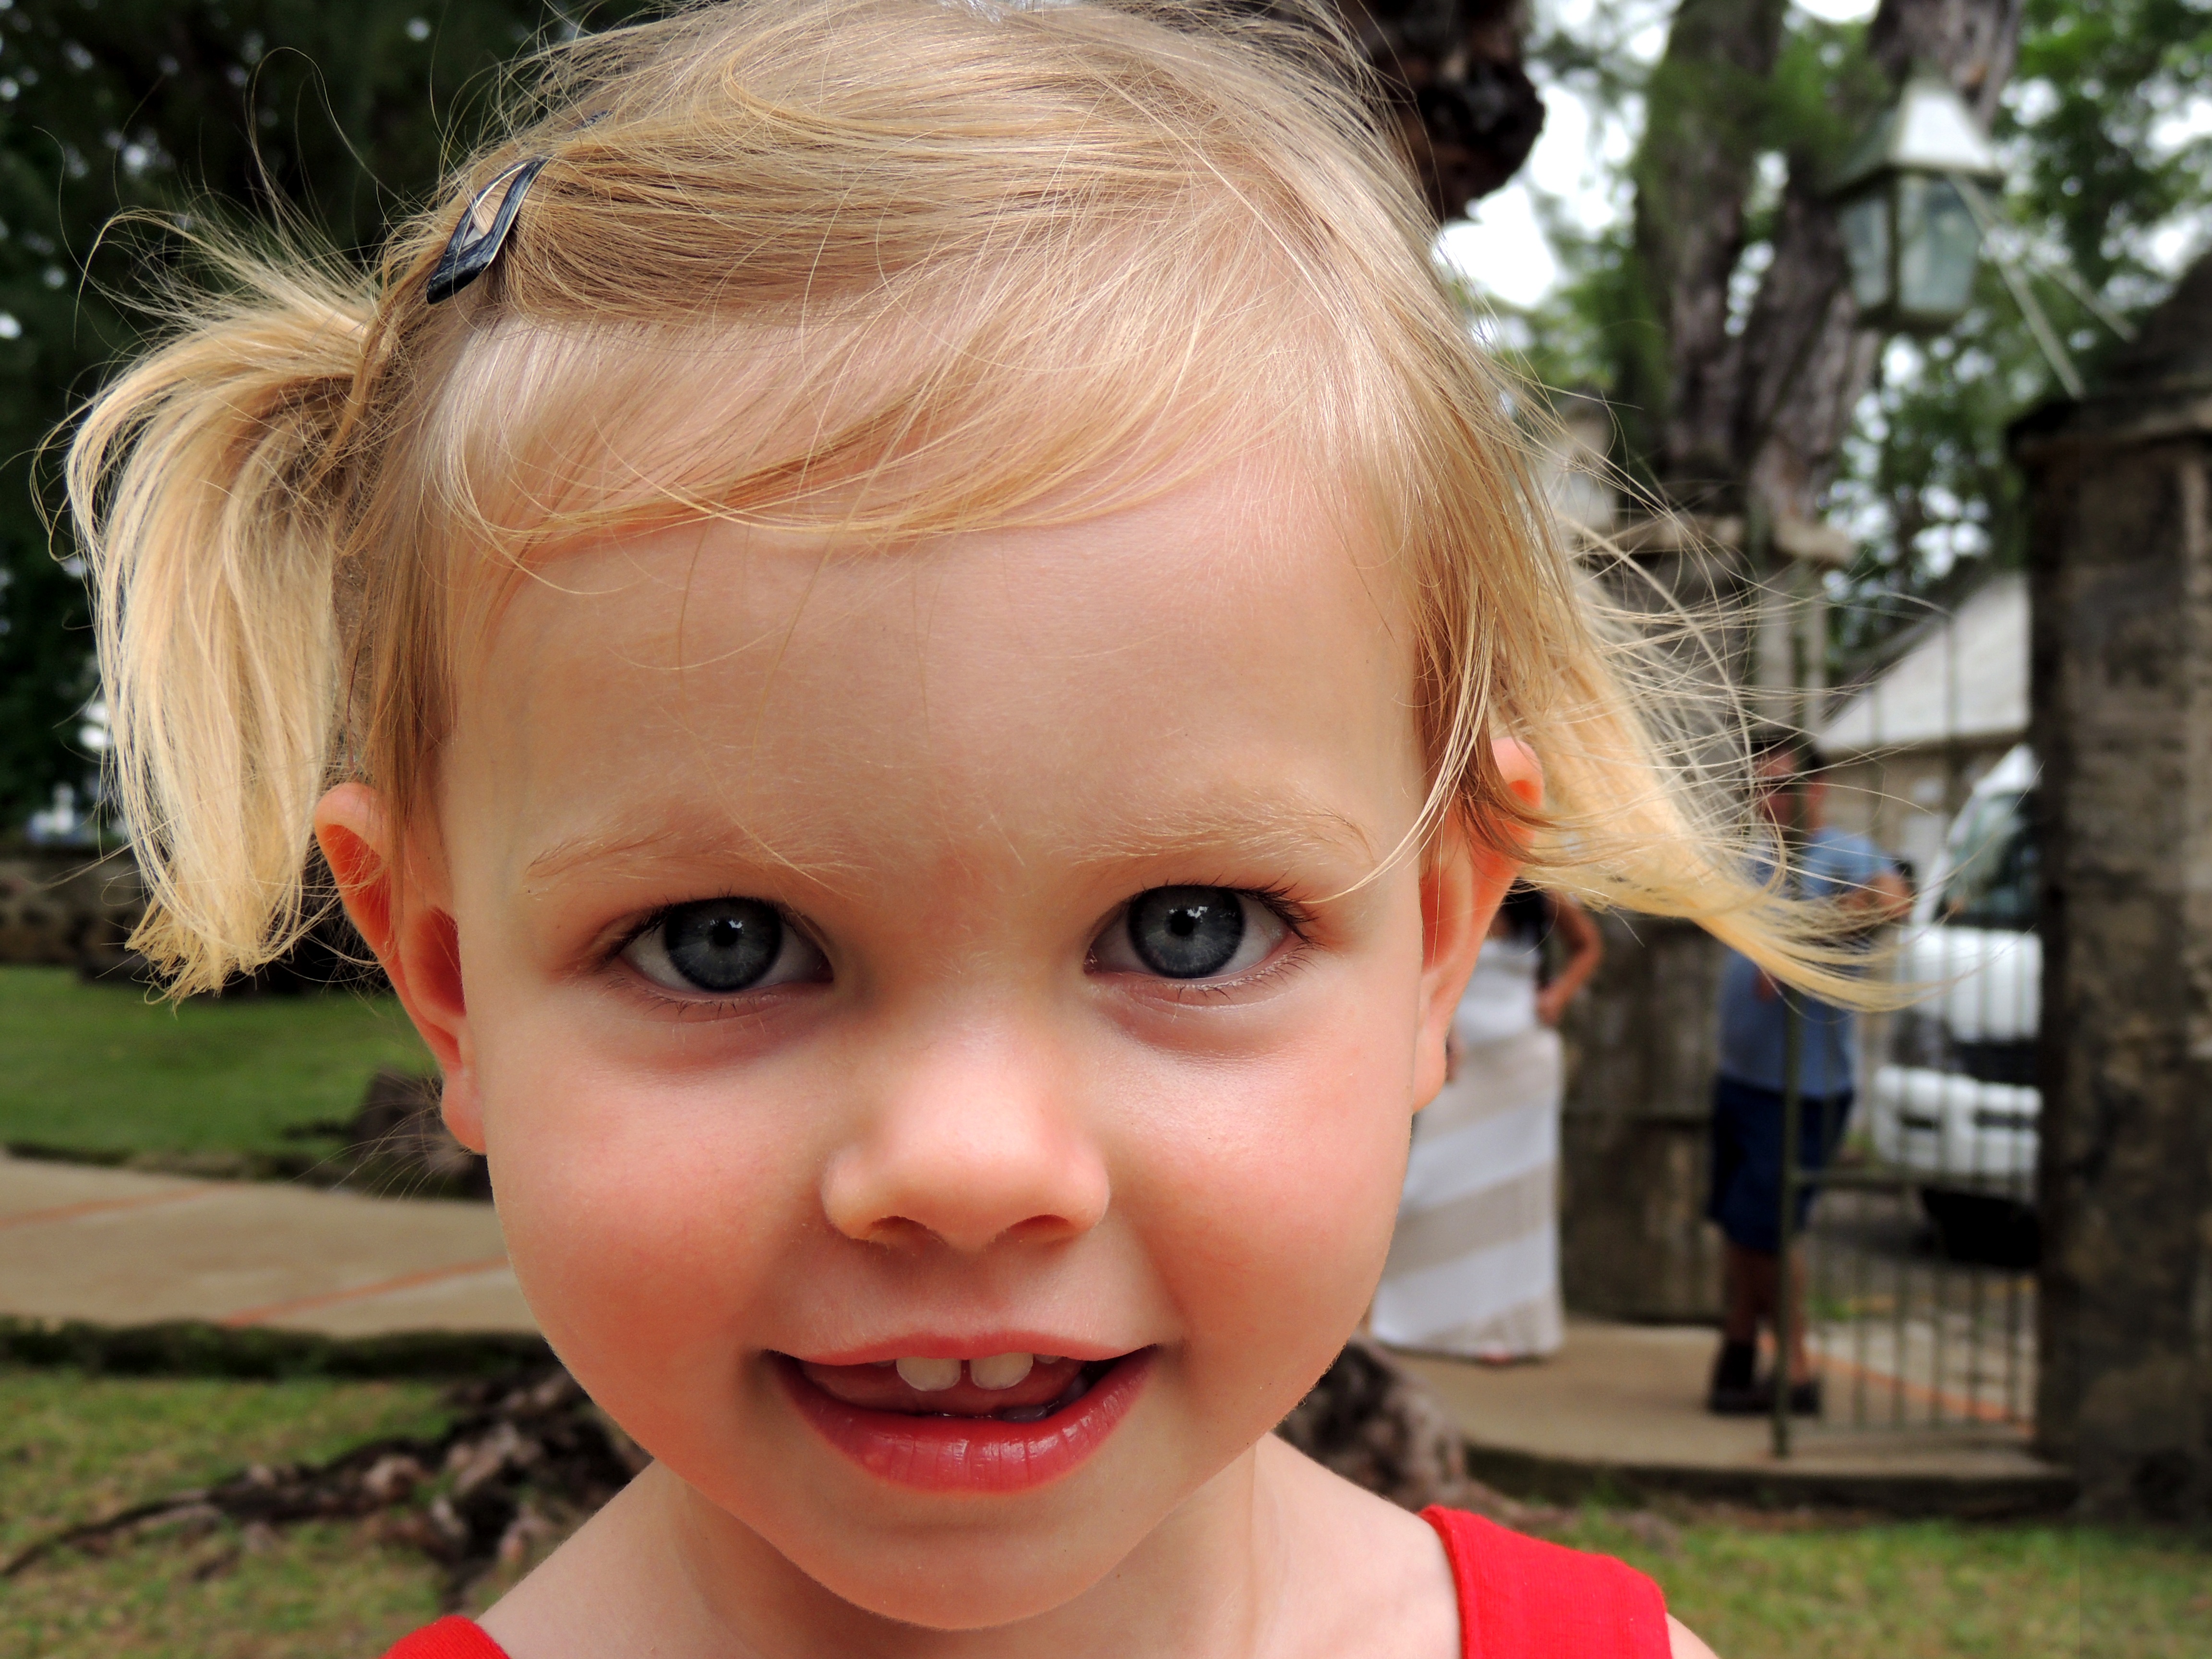
outdoor, person, girl, hair, flower, portrait, spring, child, facial expression, hairstyle, smile, face, dress, happy, infant, toddler, eye, head, skin, beauty, blond, organ, laughter, emotion, portrait photography